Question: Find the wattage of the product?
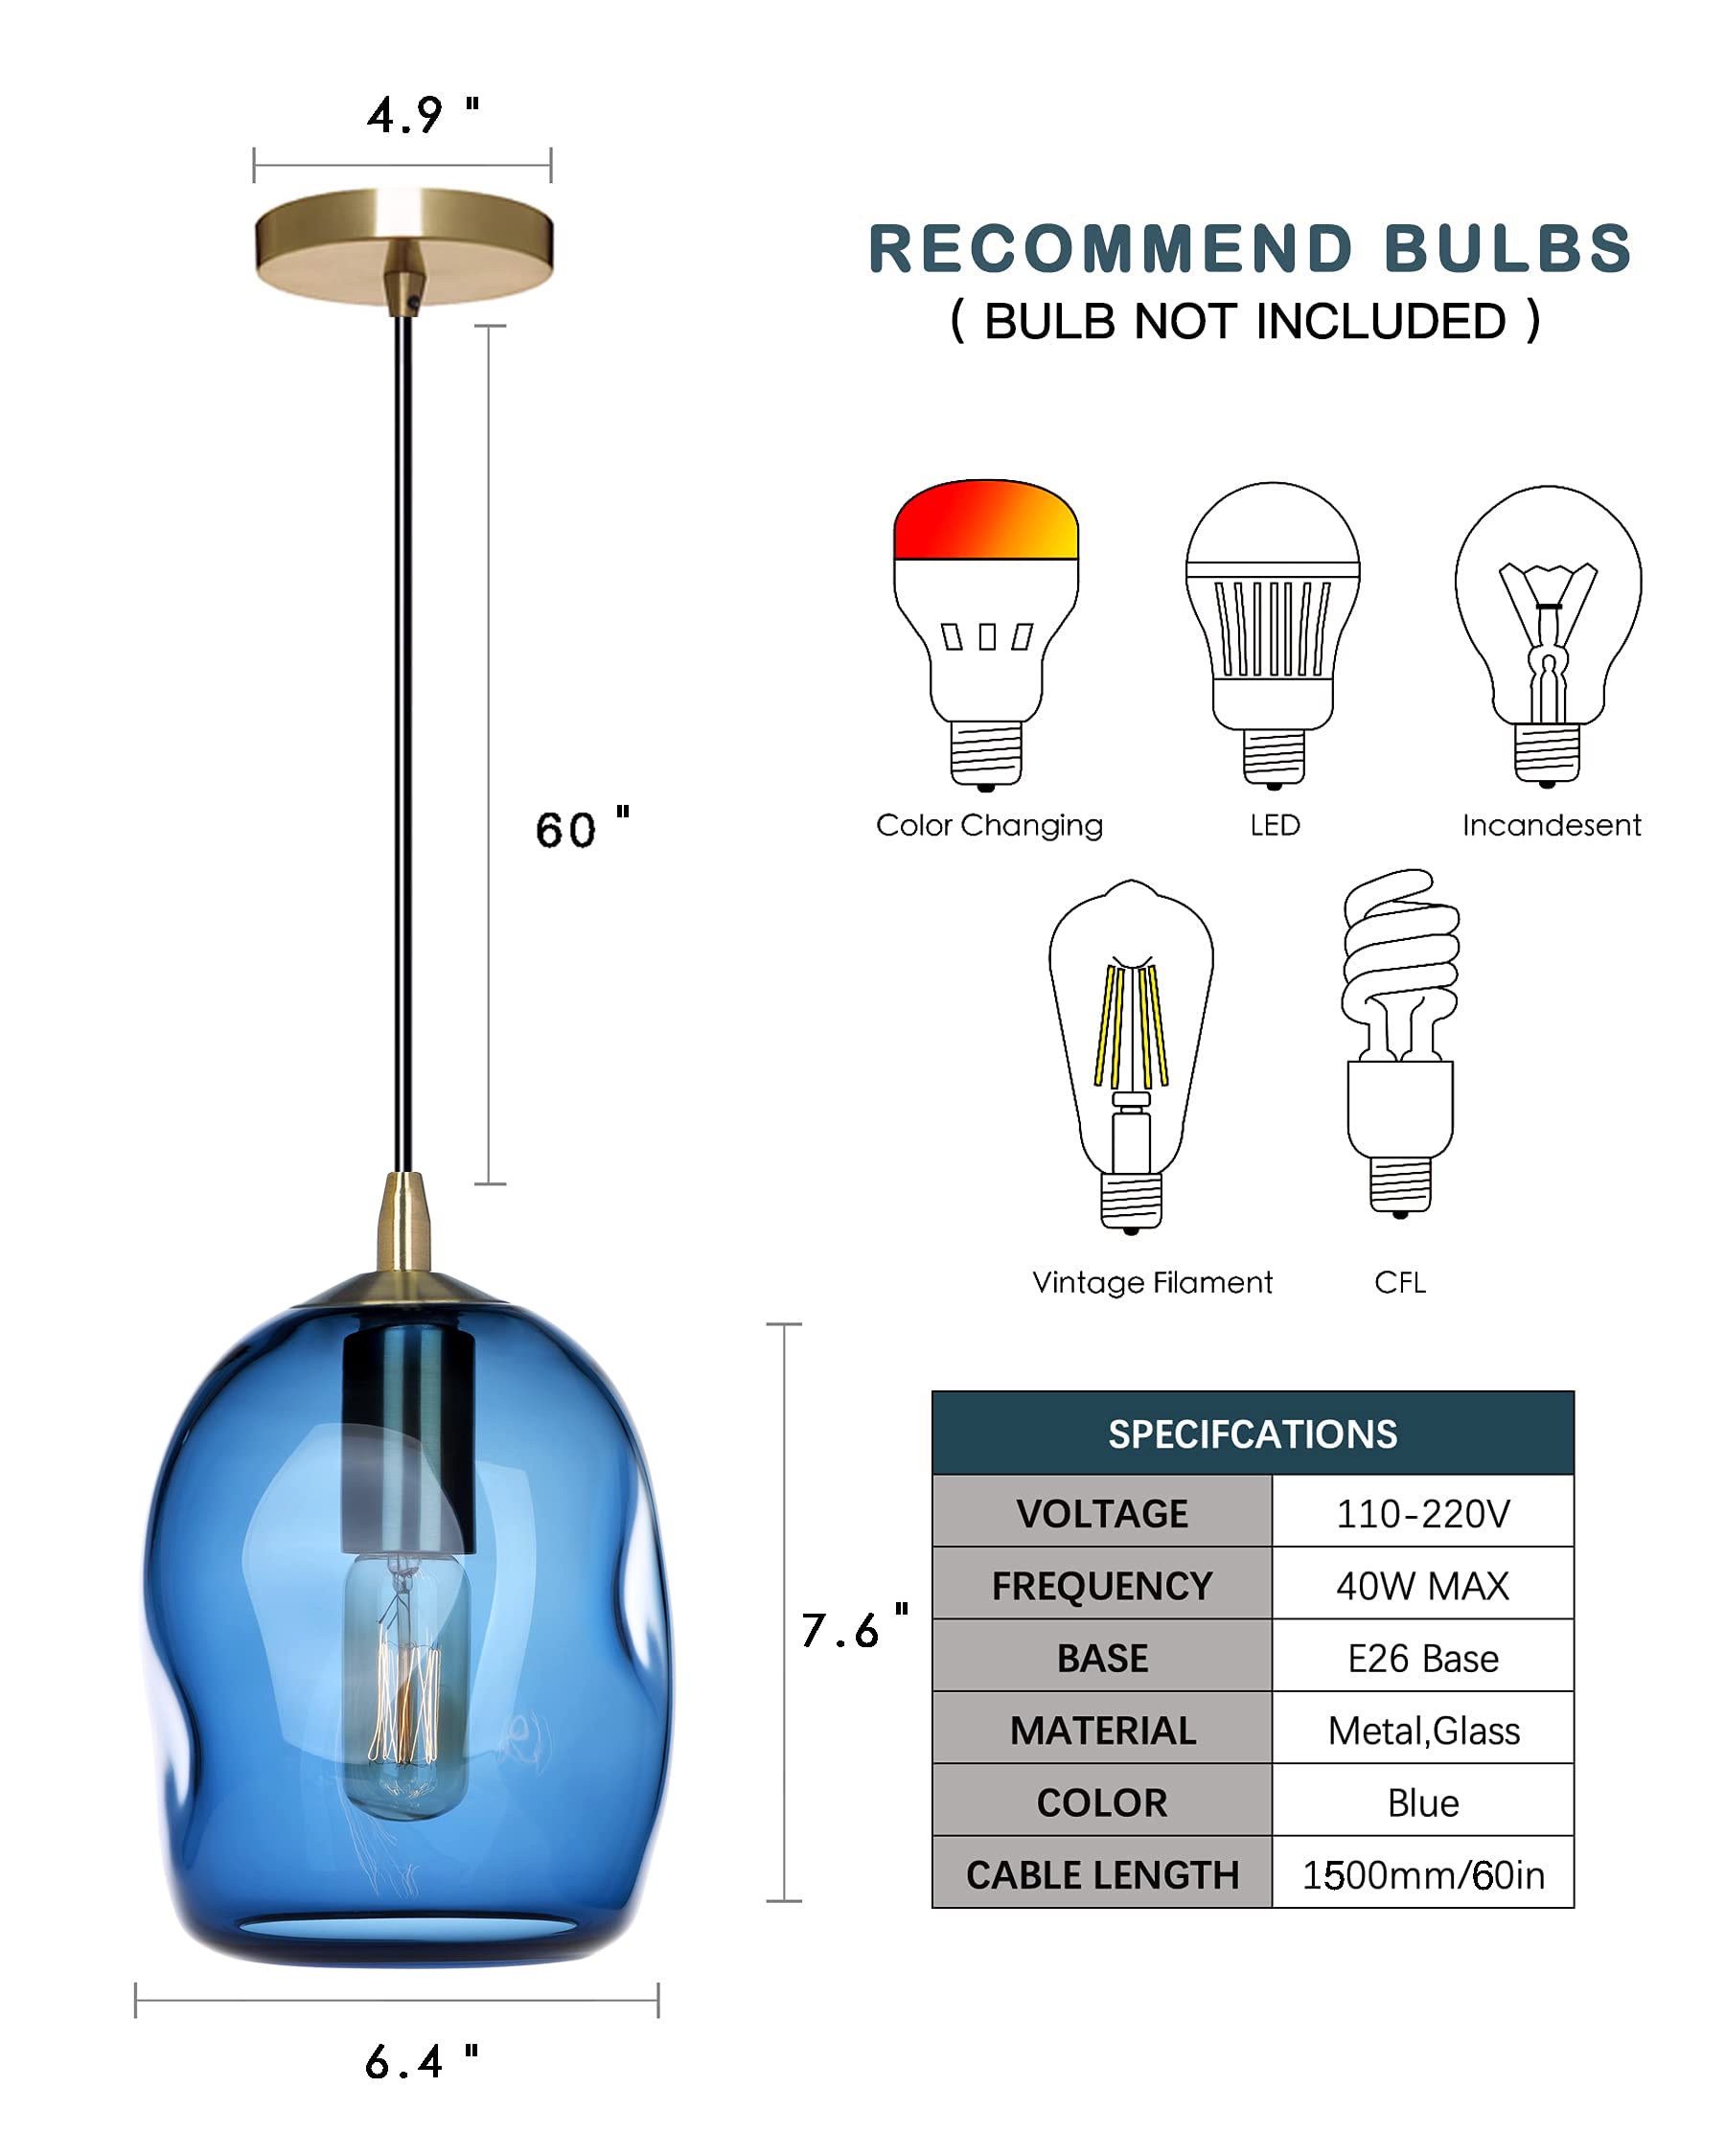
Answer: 40.0 watt